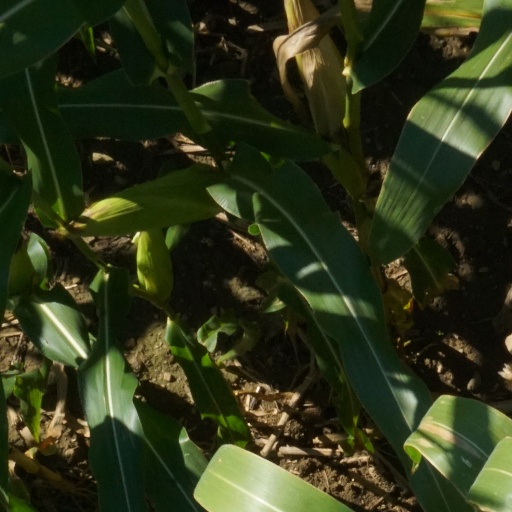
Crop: maize; corn